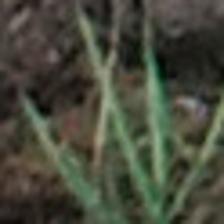
Label: clustered